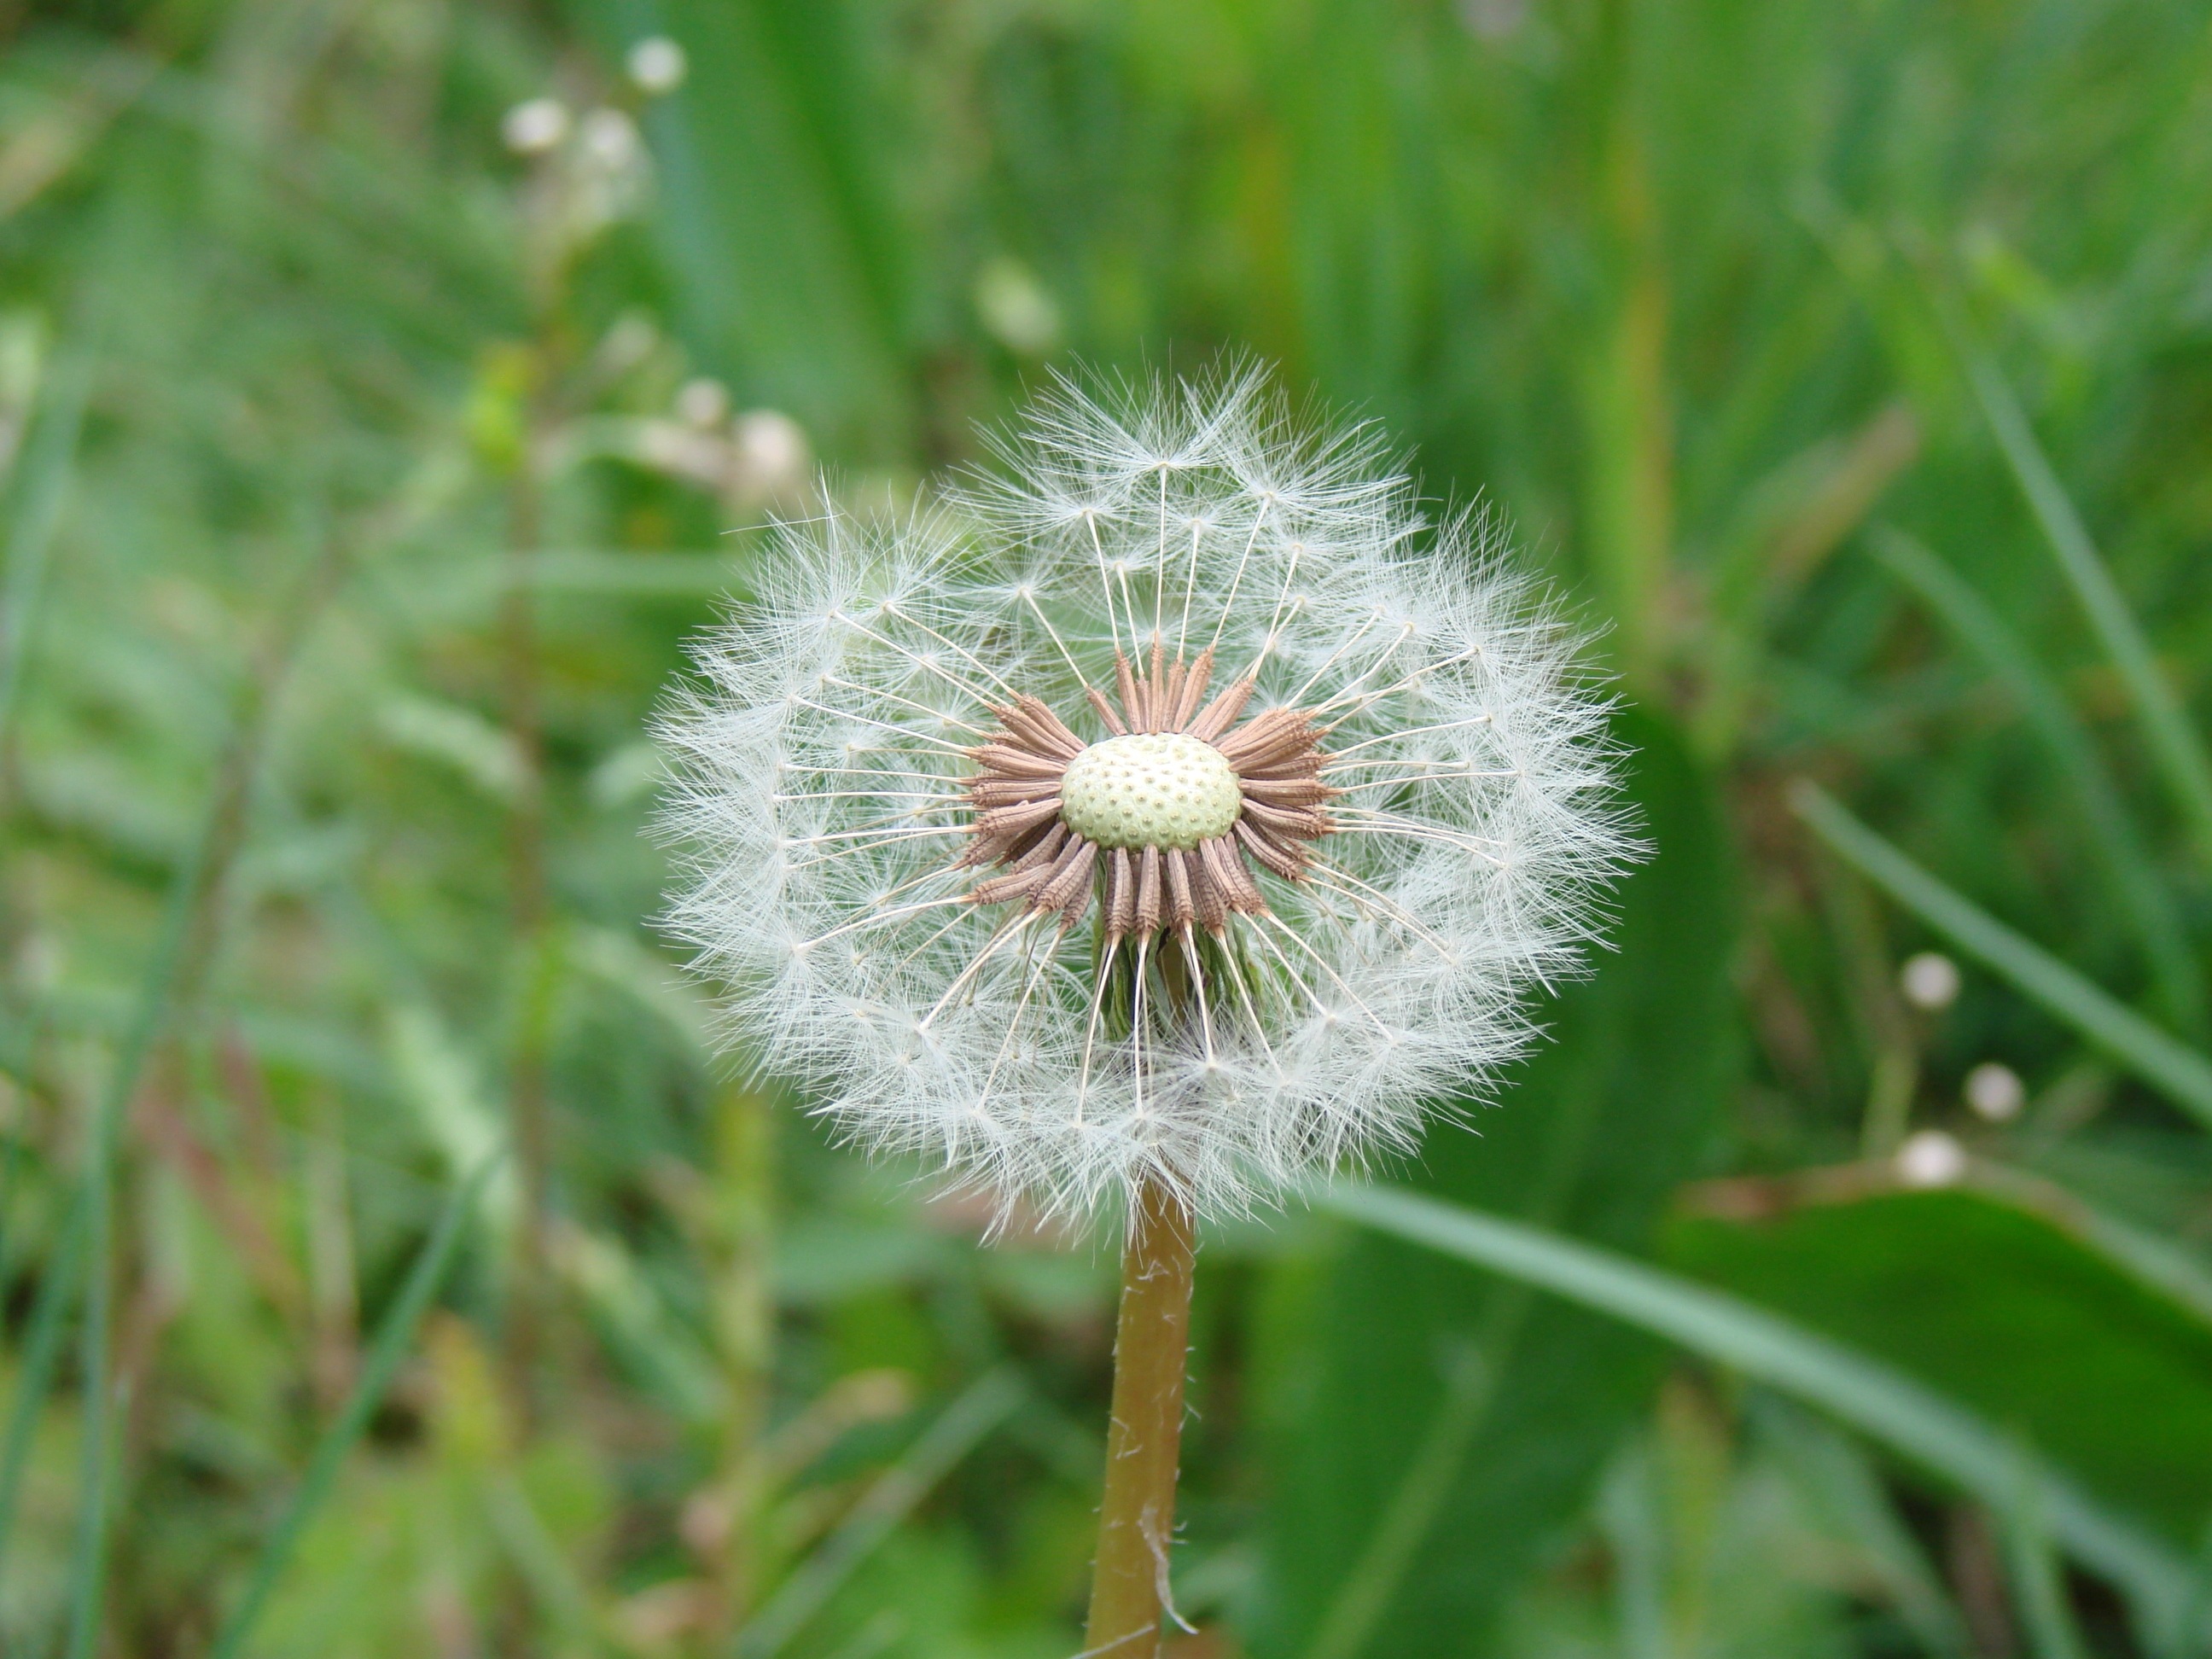
nature, grass, plant, meadow, dandelion, prairie, flower, floral, spring, green, natural, botany, garden, flora, wildflower, taraxacum, thistle, macro photography, flowering plant, daisy family, silybum, plant stem, land plant, thorns spines and prickles